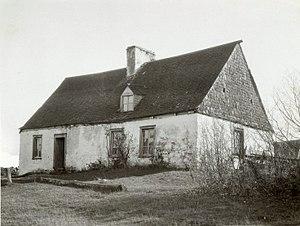
Maison de Cyrille Drouin, Saint-François-de-l'Île-d'Orléans patrimoine-culturel.gouv.qc.ca mjdarchitecte.com
La maison Drouin est une maison de ferme située dans un milieu rural à Sainte-Famille-de-l'Île-d'Orléans au Québec. Elle a été construite entre 1729 et 1730 puis rallongée entre 1734 et 1736. Elle est l'une des plus vieilles maisons de l'île d'Orléans, et elle a conservé au fil du temps de nombreuses caractéristiques d'origine, n'ayant connu que des changements mineurs depuis son agrandissement. Elle est un bon témoin du mode de vie au Québec d'avant la révolution industrielle.